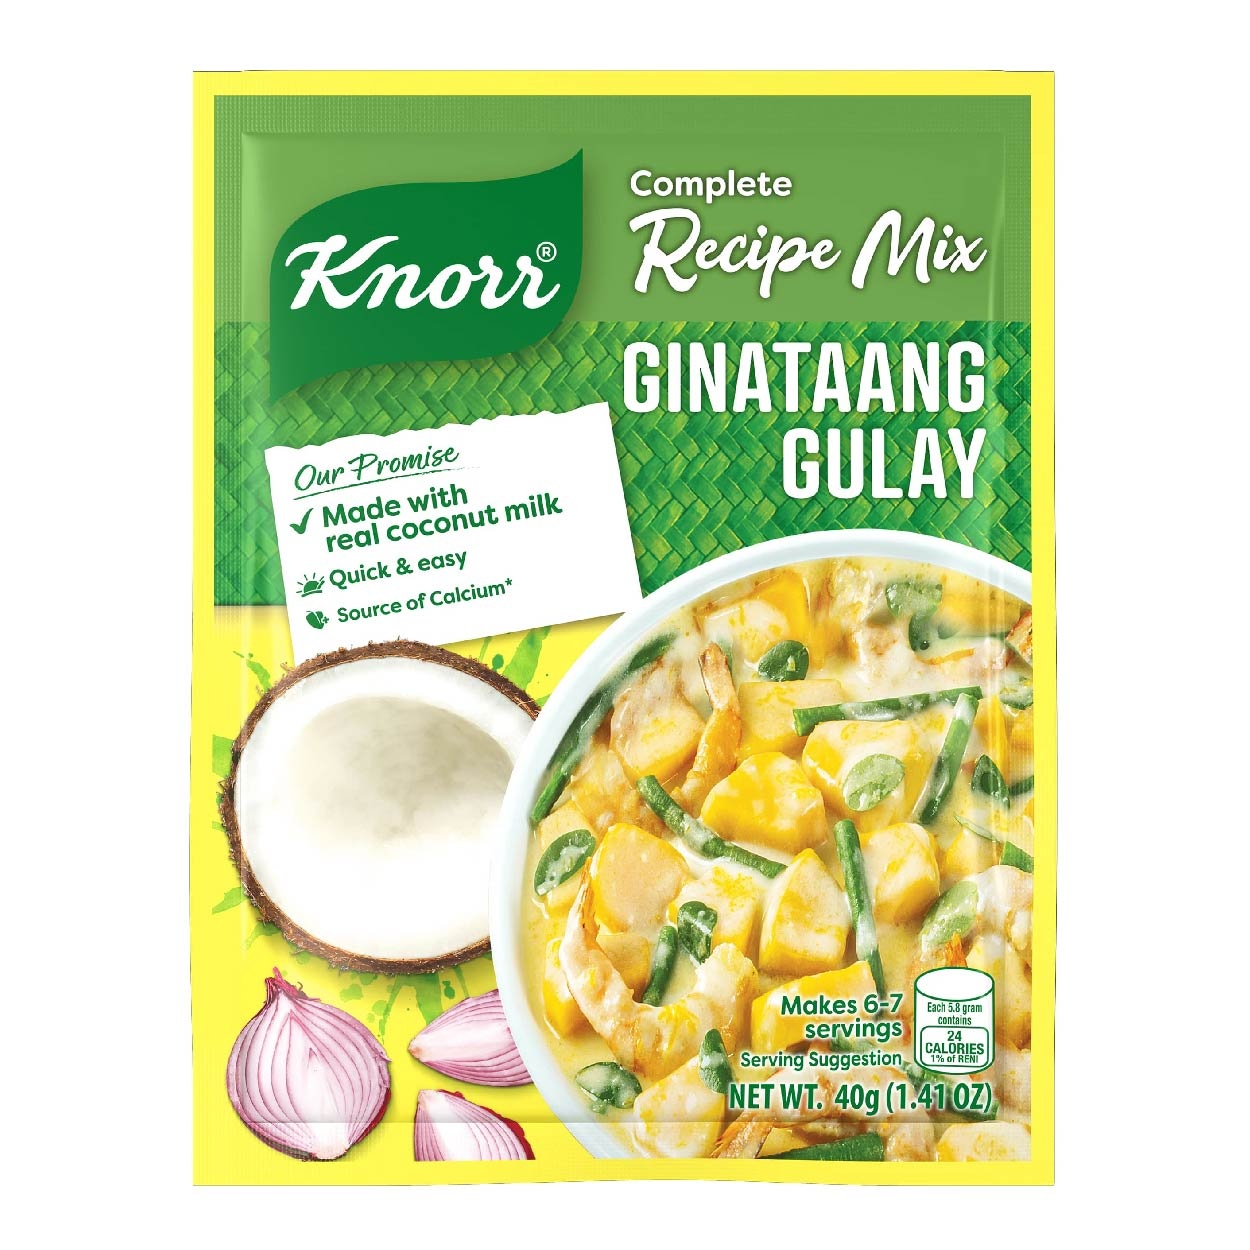
Knorr Ginataang Gulay Mix 40g
Brand: knorr
Category: Food, Beverages & Tobacco > Food Items > Condiments & Sauces > Marinades & Grilling Sauces